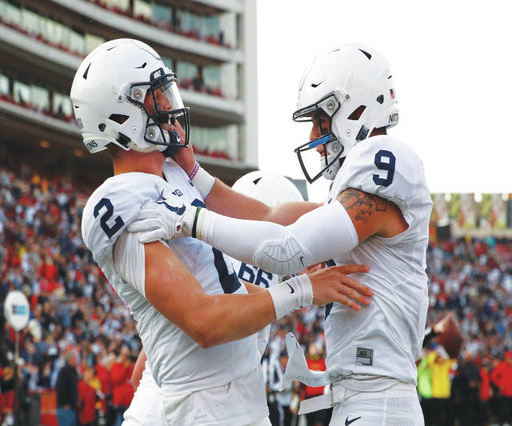
people celebrate touchdowns on the game .